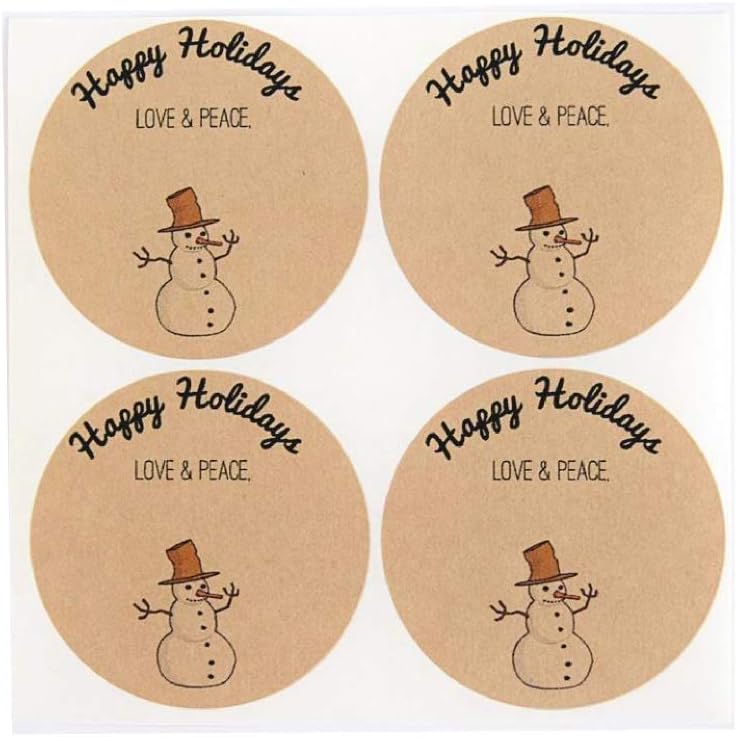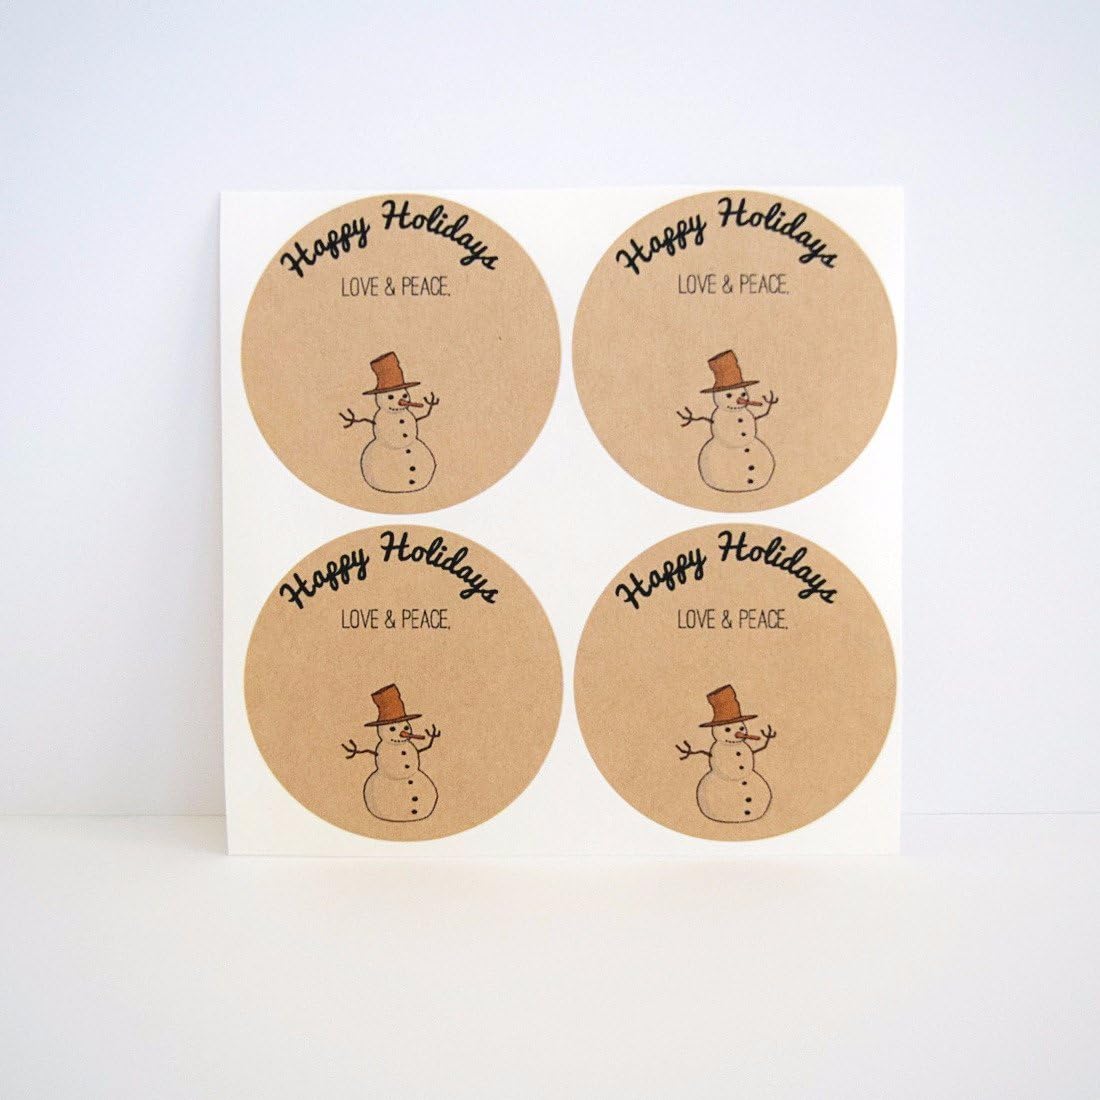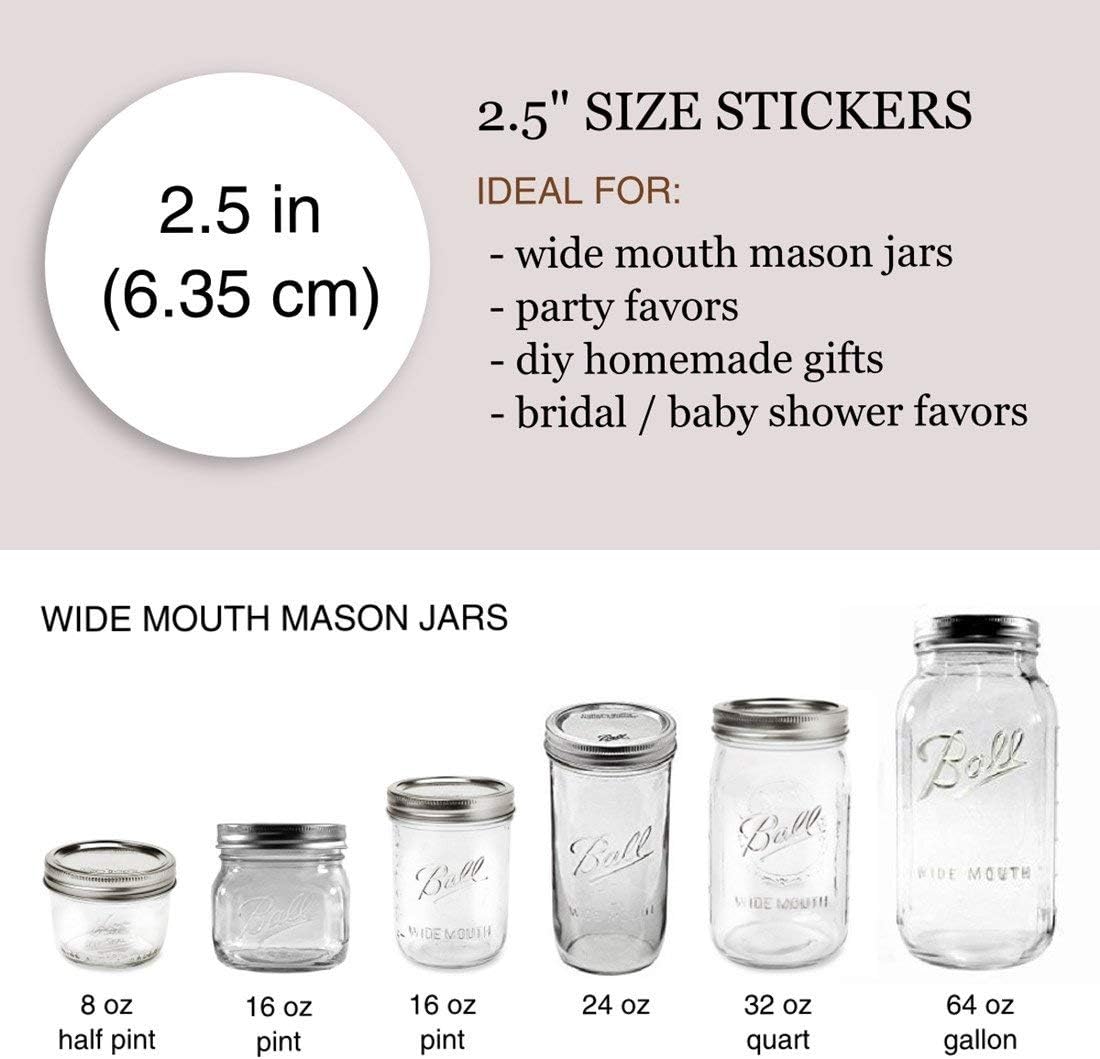
Rustic Labels for Canning Jars, Mason Jar Stickers, Canning Supplies, Round Labels, 2.5 Inches Size Fits Wide Mouth Mason Jars, 36 Pcs
Category: Tools & Home Improvement
These rustic kraft brown mason jar labels are designed to complement your homemade gifts. Offered in two sizes - the 2" size labels fit the standard size mason jars and the 2.5" size labels fit the wide mouth jars. They will stick to both the jar lids & the glass. Printed on lightly textured kraft brown sticker paper with archival quality ink, these labels will add a lovely touch to your homemade gifts. Please note that while these labels are water-resistant, they're not waterproof. They will wrinkle with water contact. About Once Upon Supplies: Once Upon Supplies is a whimsical paper & lifestyle products line for the home. Since 2012, we have been making paper and lifestyle products that are both functional to use and beautiful to look at. Our product lines include labels & stickers, paper goods and gift wrap embellishments. Many of our products have a retro & rustic feel that inspires the do-it-yourself enthusiasts and evokes a sense of playfulness. Everything is designed, printed and packaged with care in the USA
Features: ADHESIVE BACKING will stick to most flat surfaces, including glass, metal, wood, paper and plastic | IDEAL for diy homemade gifts, christmas holiday presents | USE THEM ON wide mouth mason jars, set includes 36 labels | DIMENSIONS: 2.5" x 2.5"